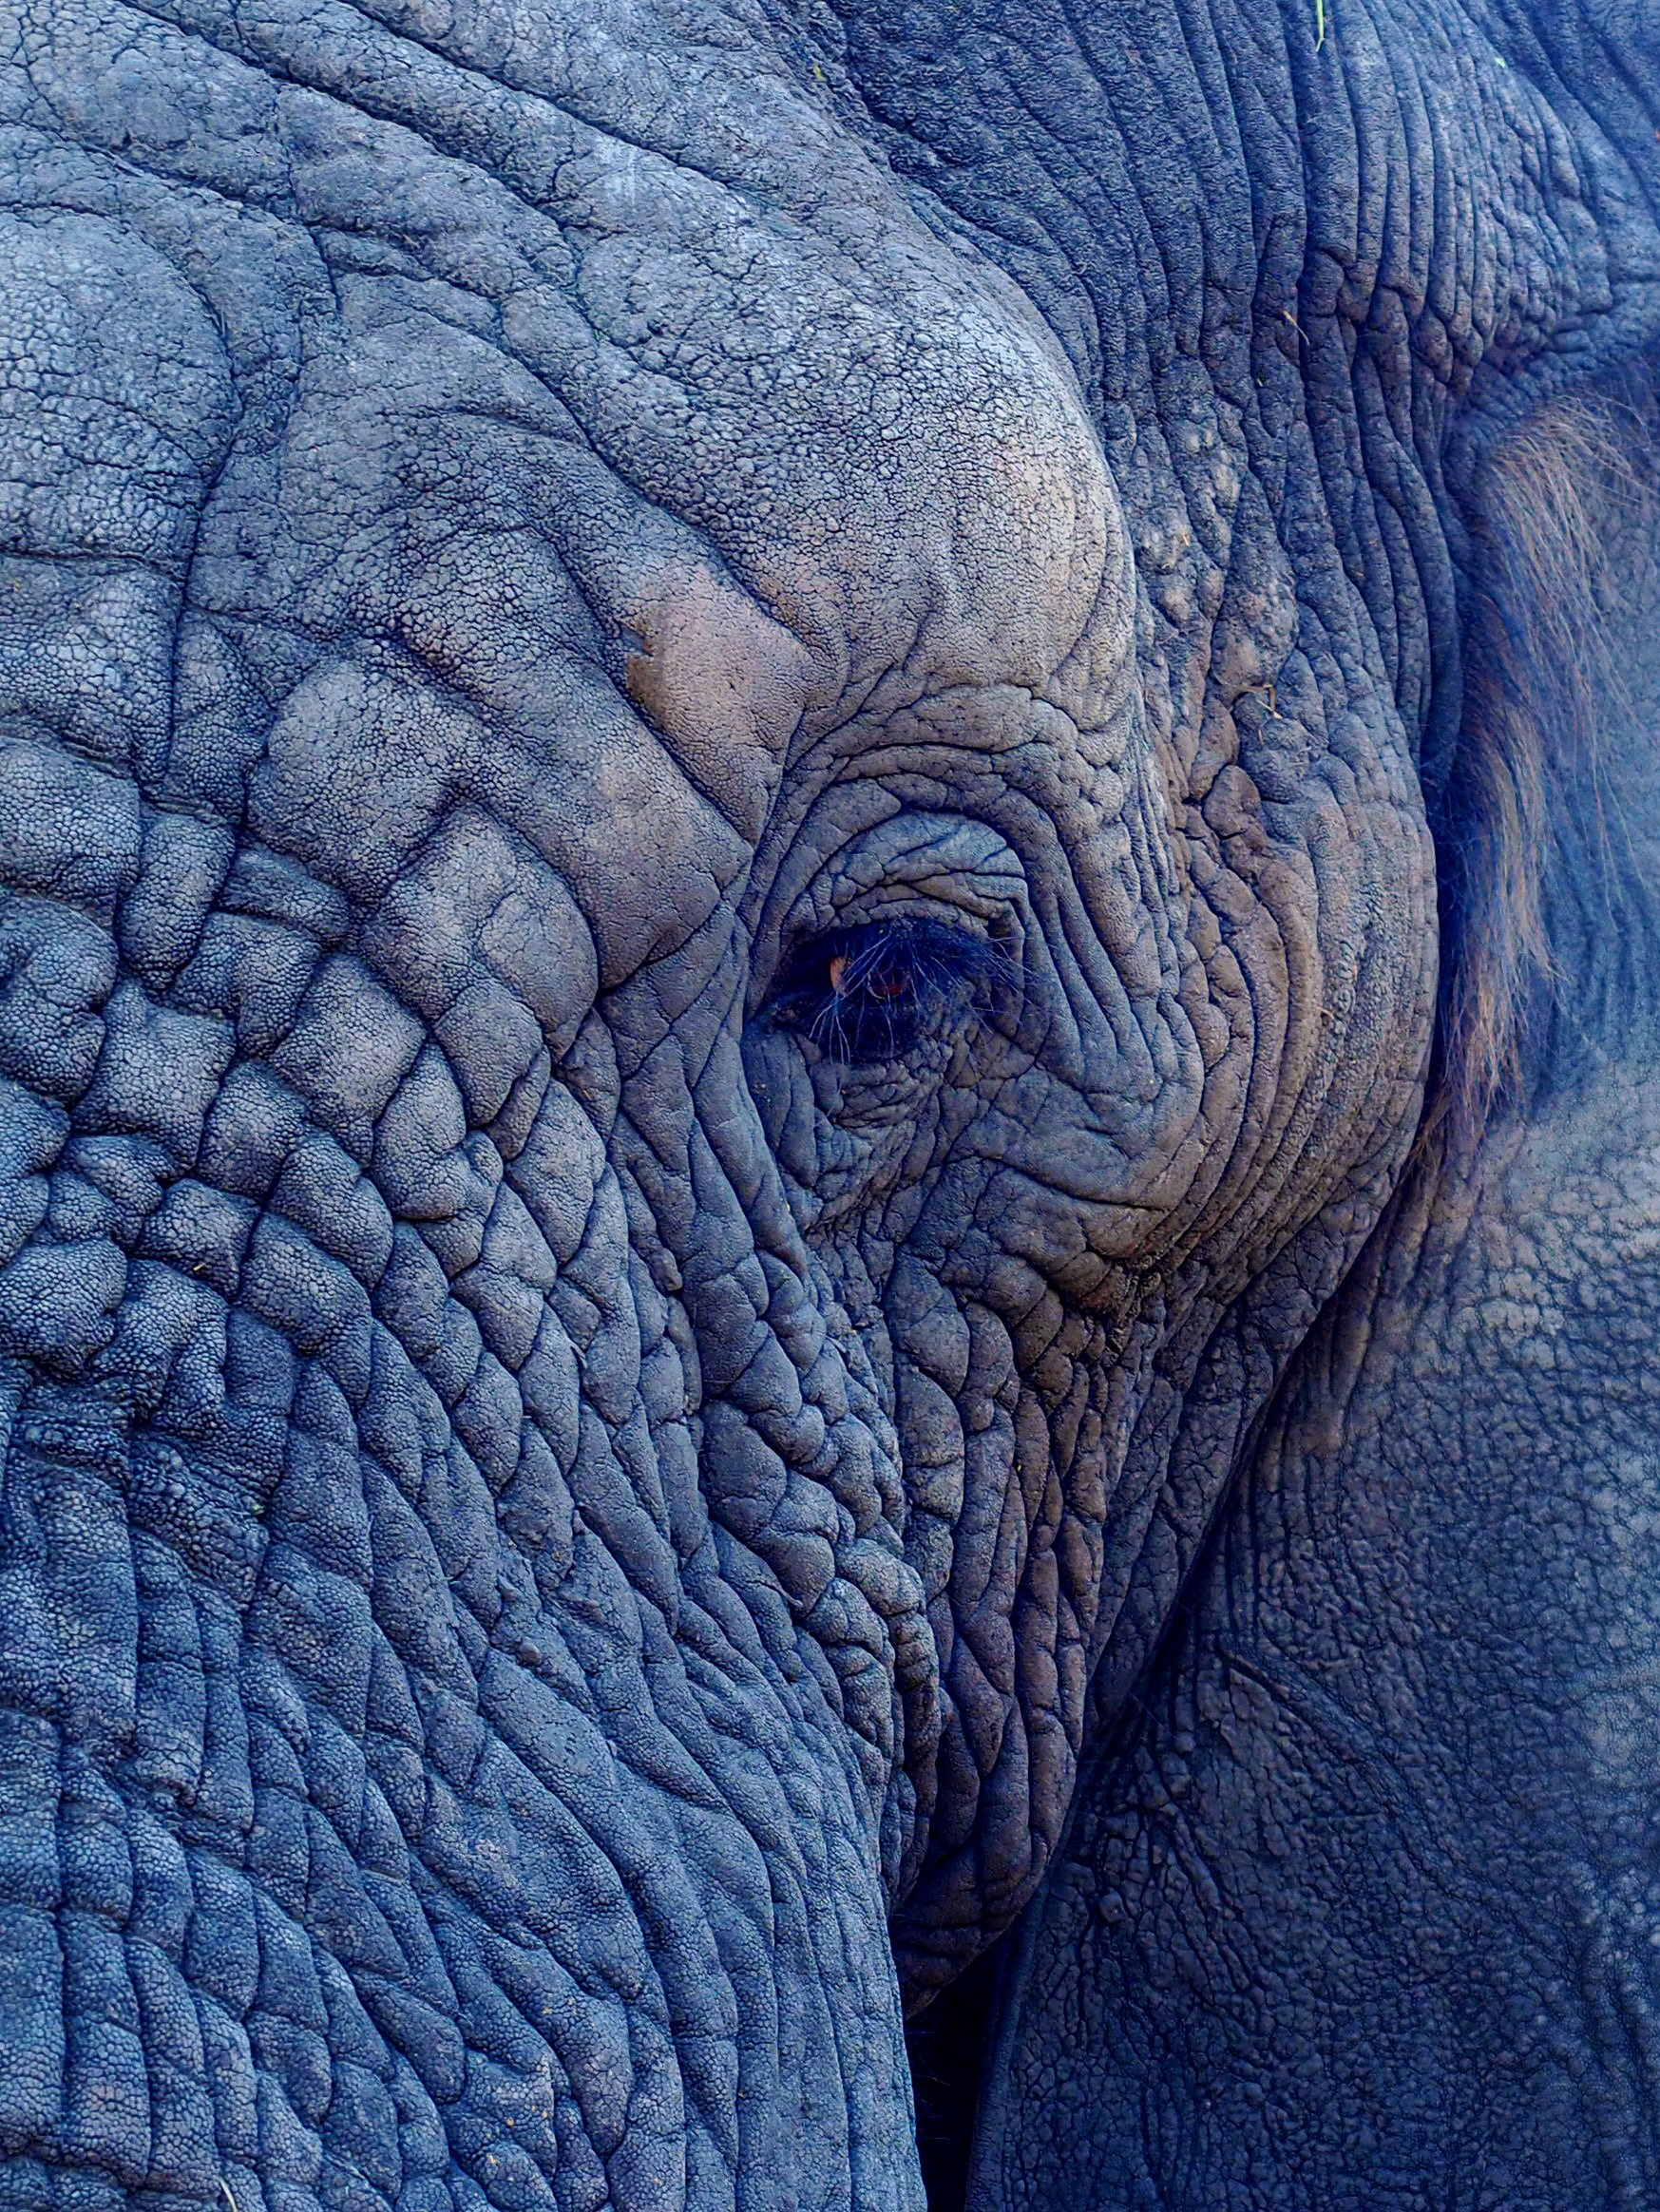
wildlife, mammal, fauna, elephant, close up, vertebrate, indian elephant, african elephant, elephants and mammoths